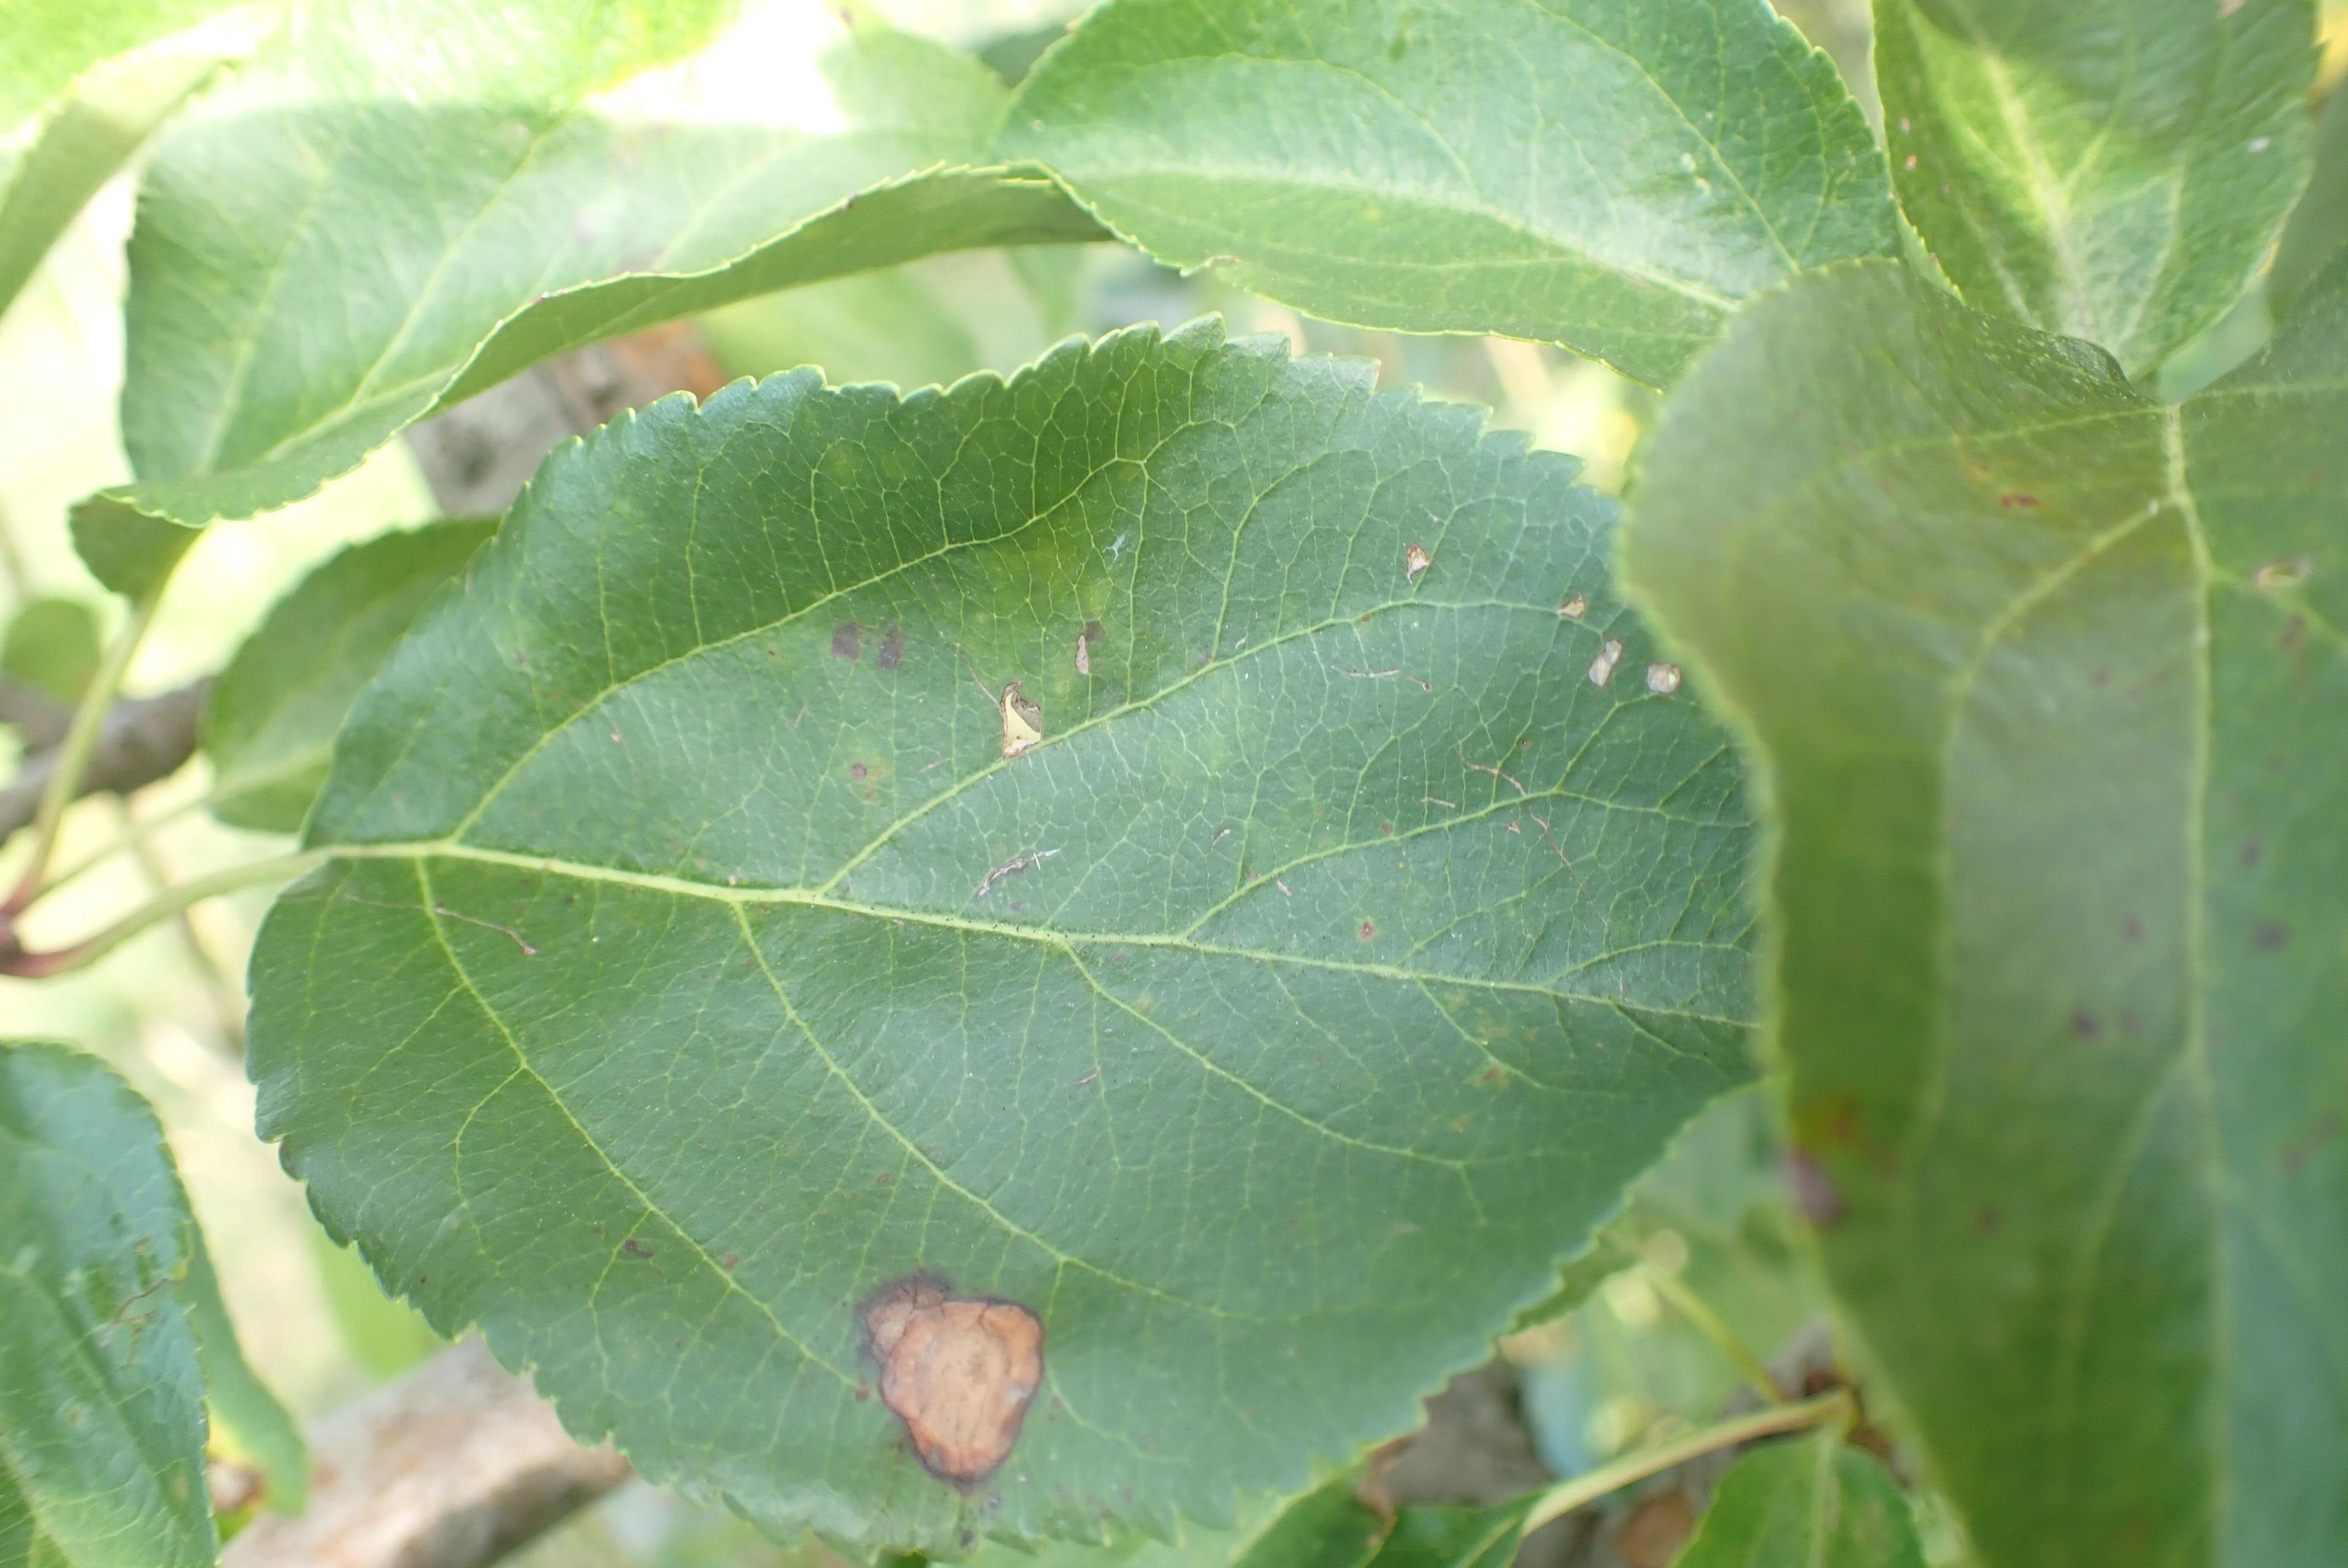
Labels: complex